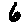
Label: 6